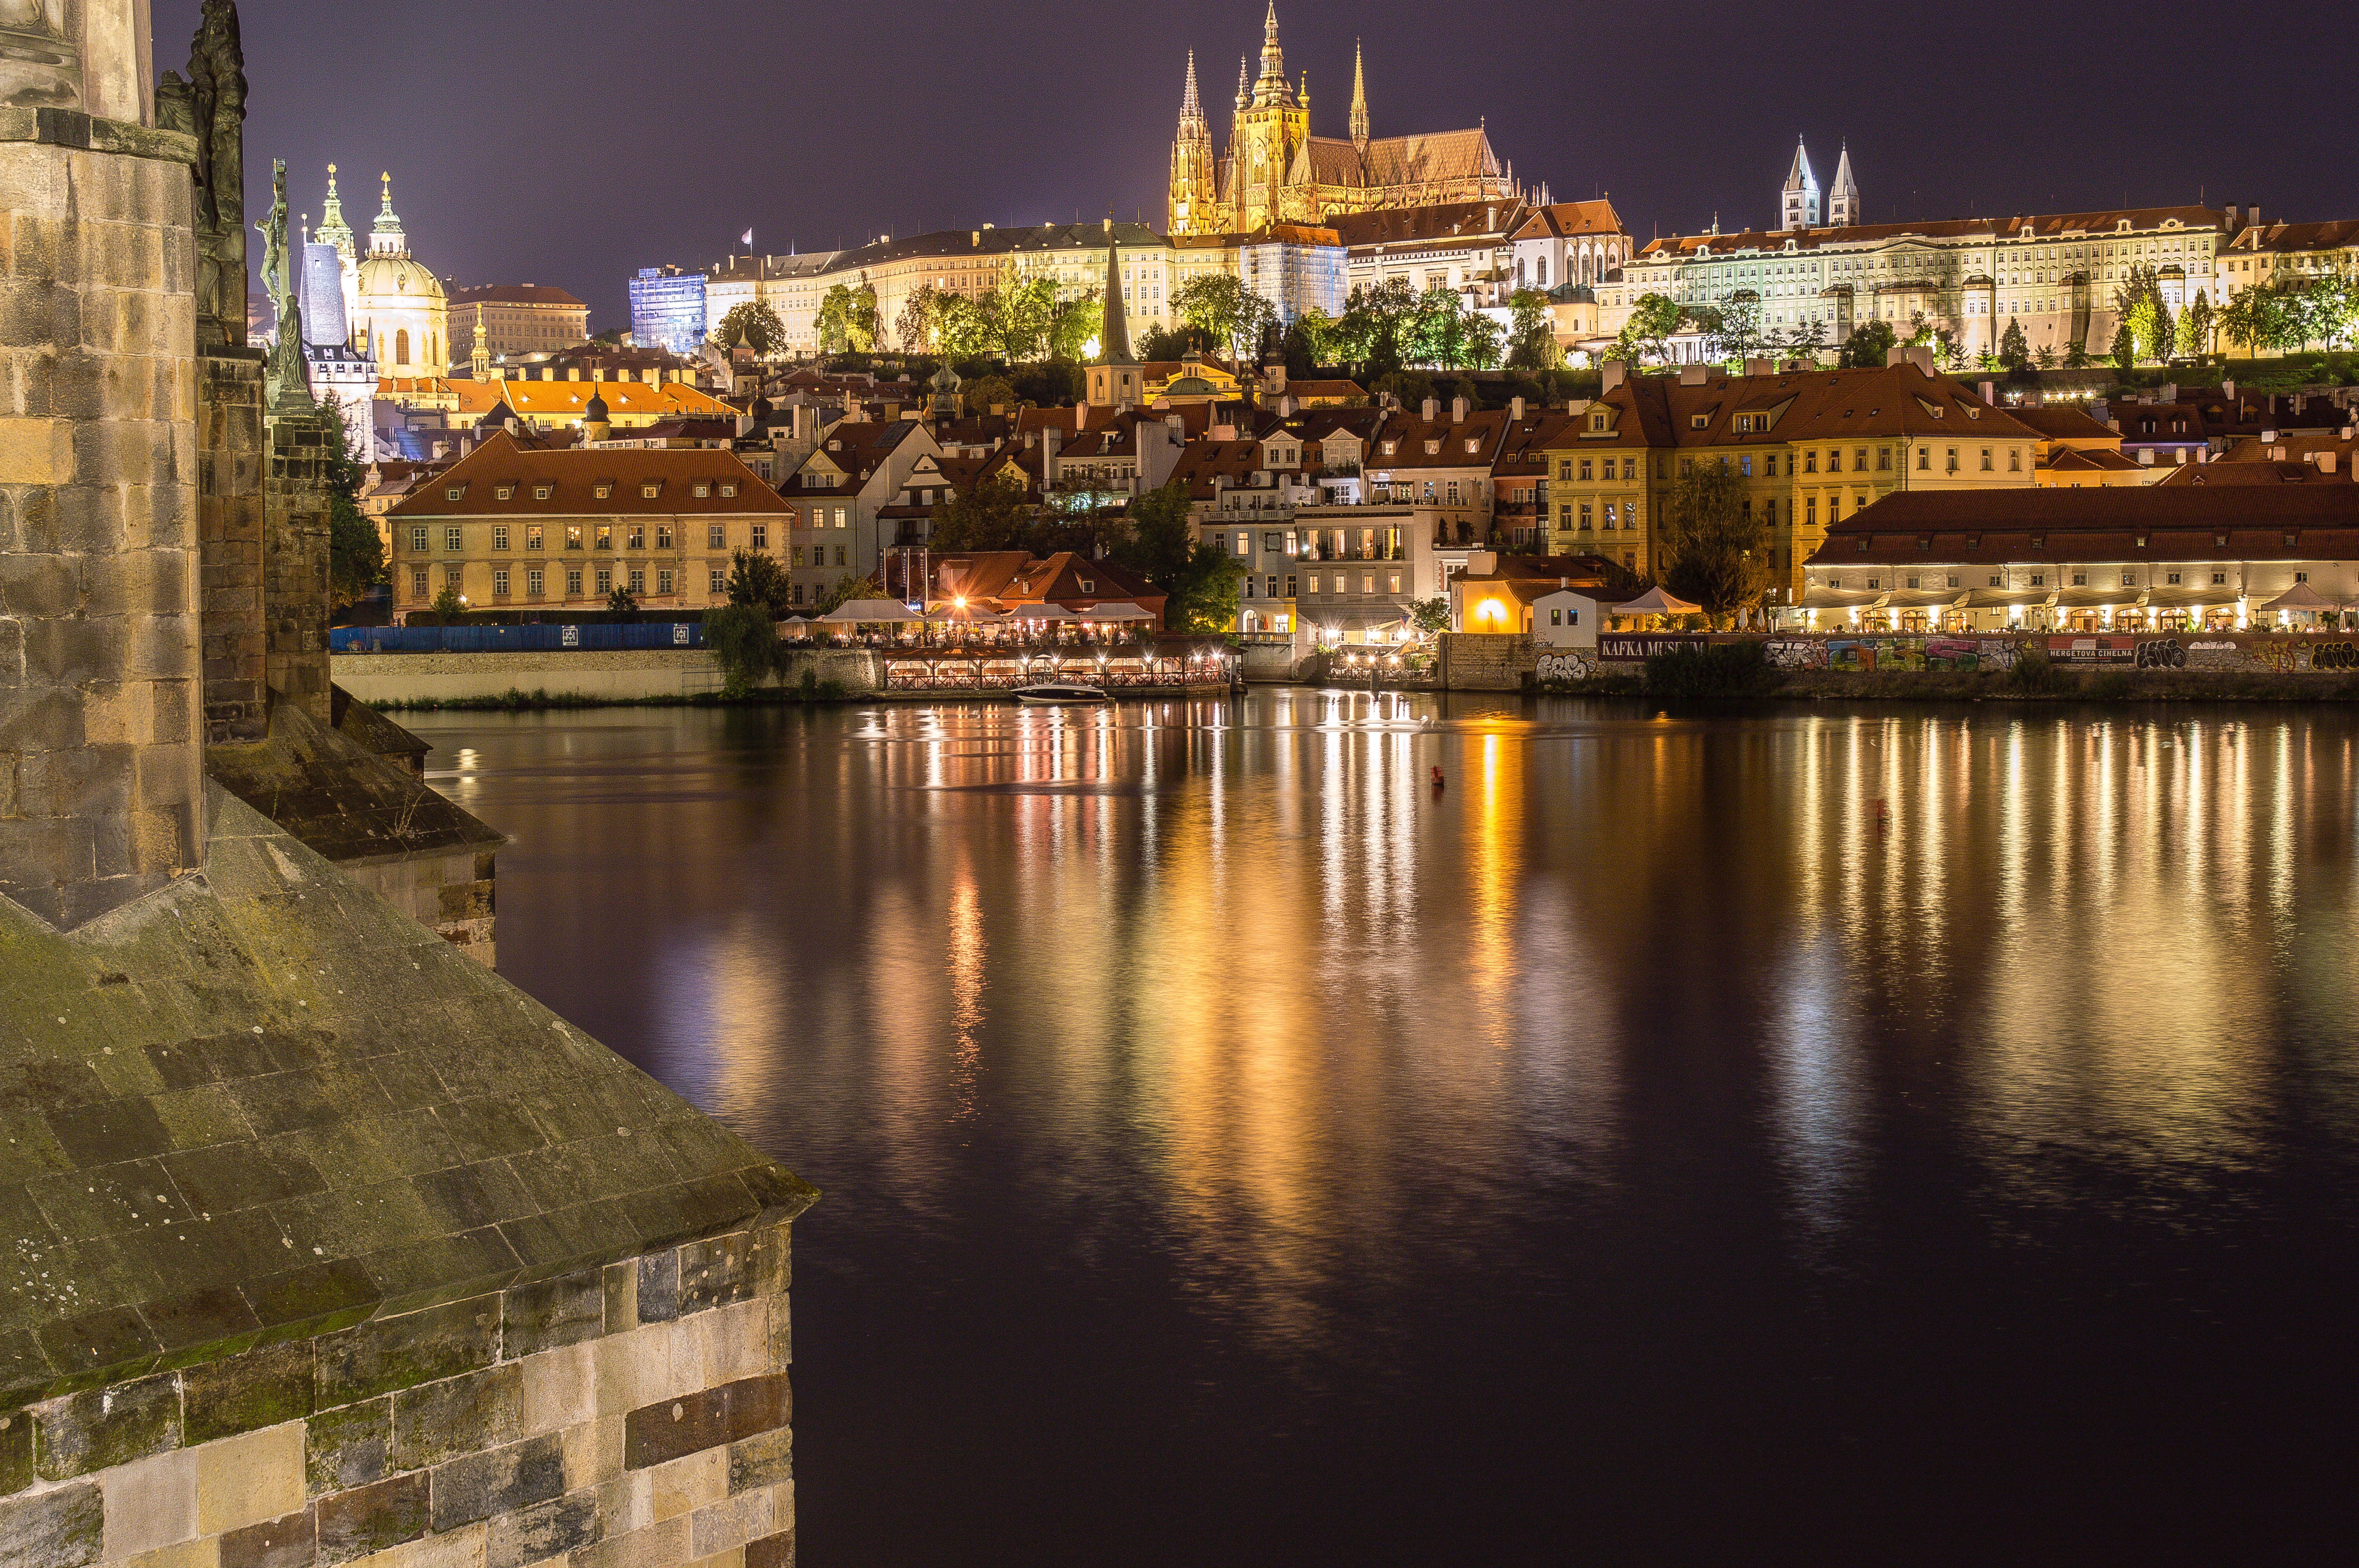
skyline, night, house, morning, palace, city, river, cityscape, dusk, evening, reflection, castle, landmark, prague, tourism, waterway, lights, history, urban area, charle's bridge, human settlement